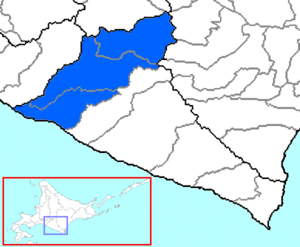
Le district de Saru est un district de la sous-préfecture de Hidaka au Japon.